10th century BC

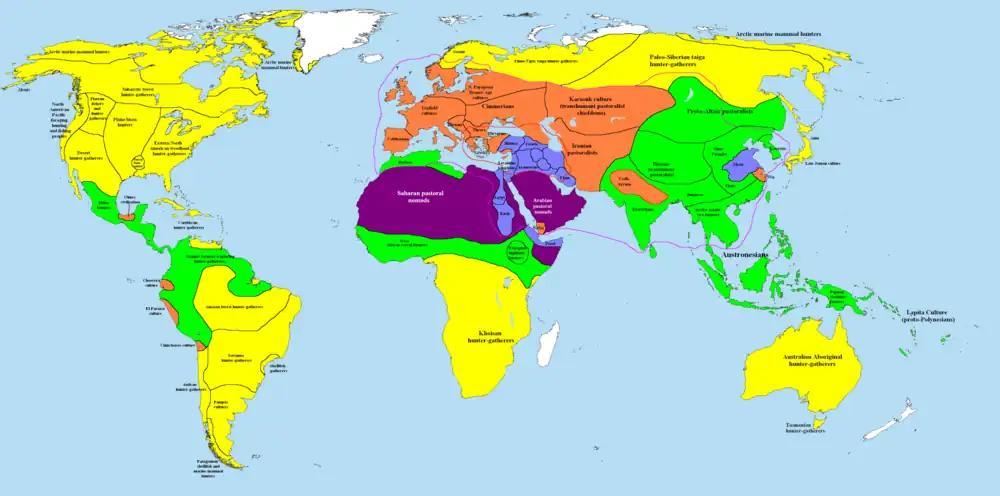
The world in 1000 BCE.

See: List of sovereign states in the 10th century BC.